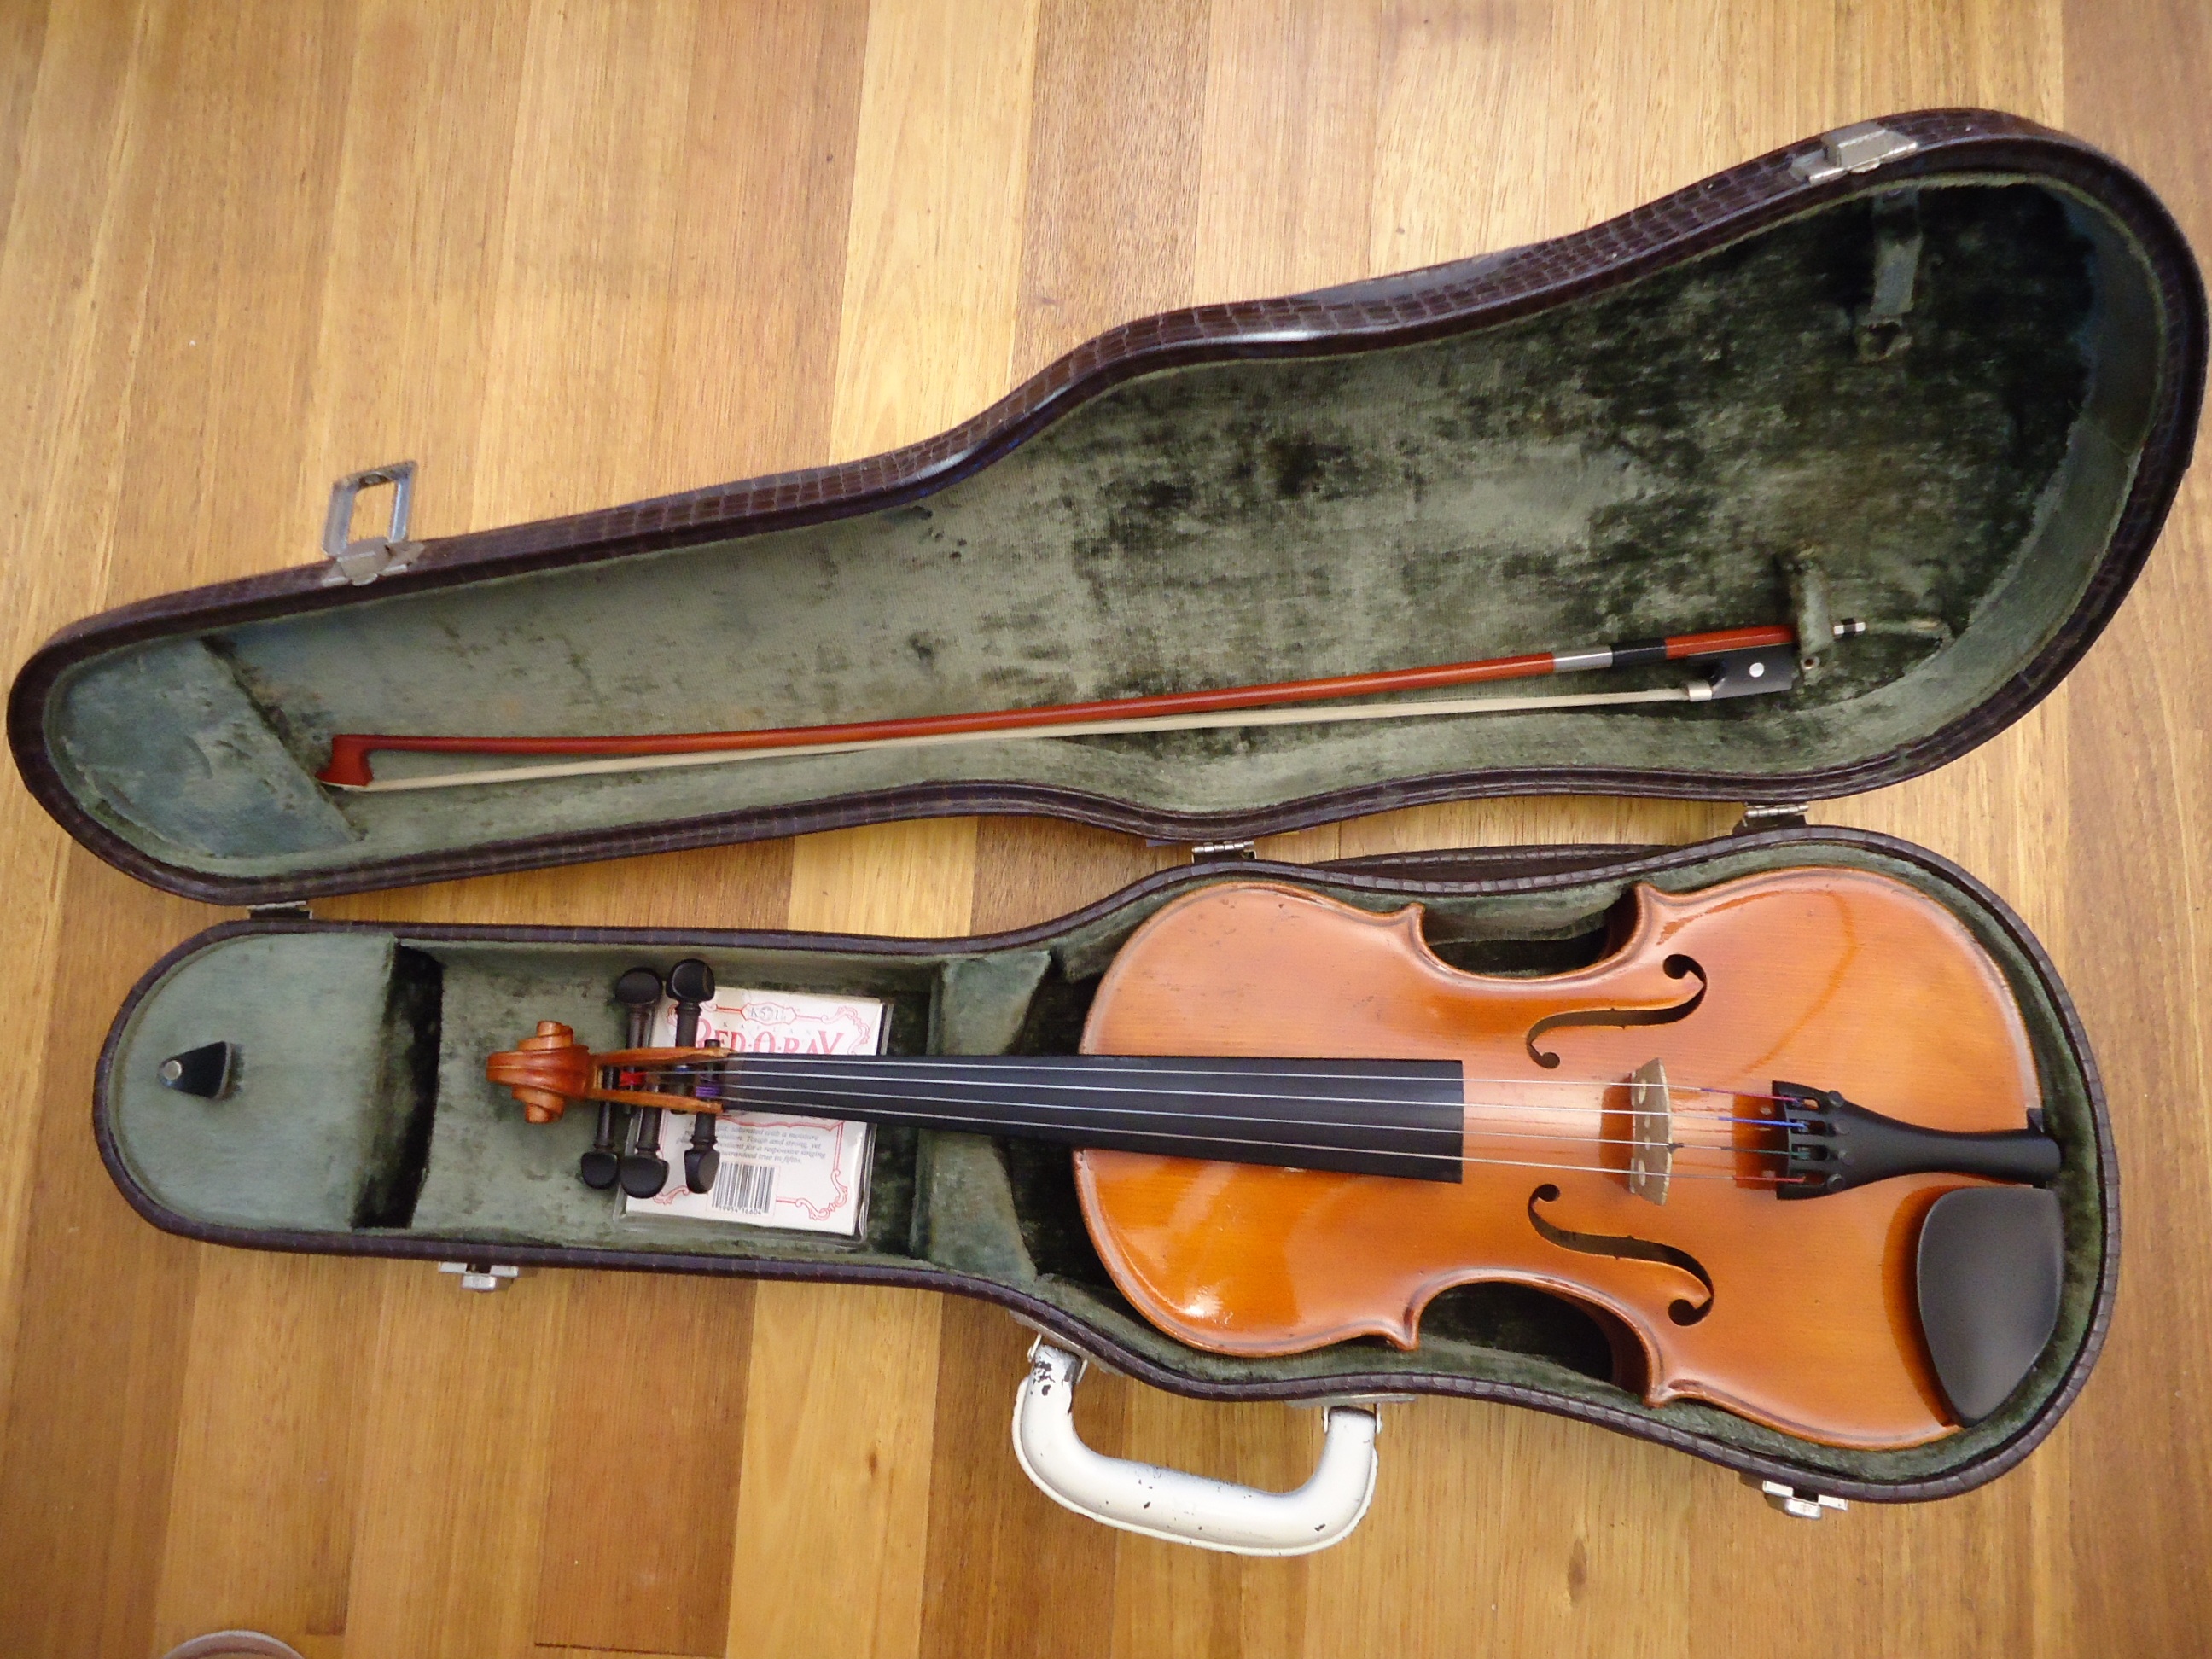
music, guitar, acoustic guitar, instrument, musical instrument, violin, bass guitar, viola, classical music, string instrument, bowed string instrument, violin family, slide guitar, acoustic electric guitar